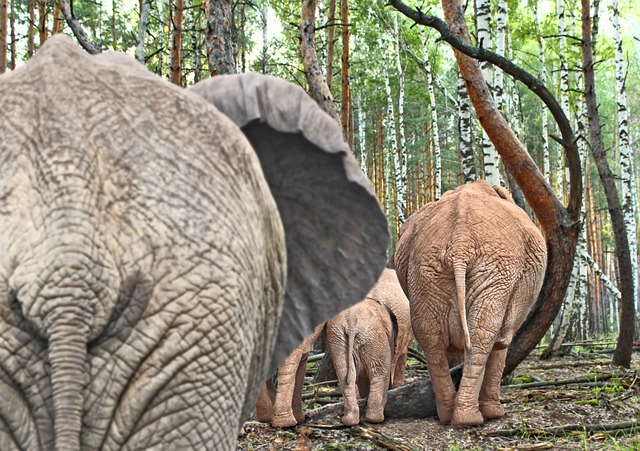
Label: elefante